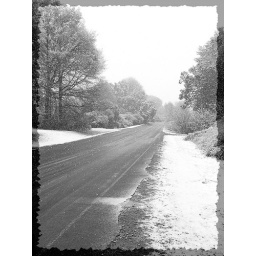
Snowy road 100m from my house - Nottingham Road, KZN - 21/09/08 (yes, really...snow in Spring!). Brrrrrr!